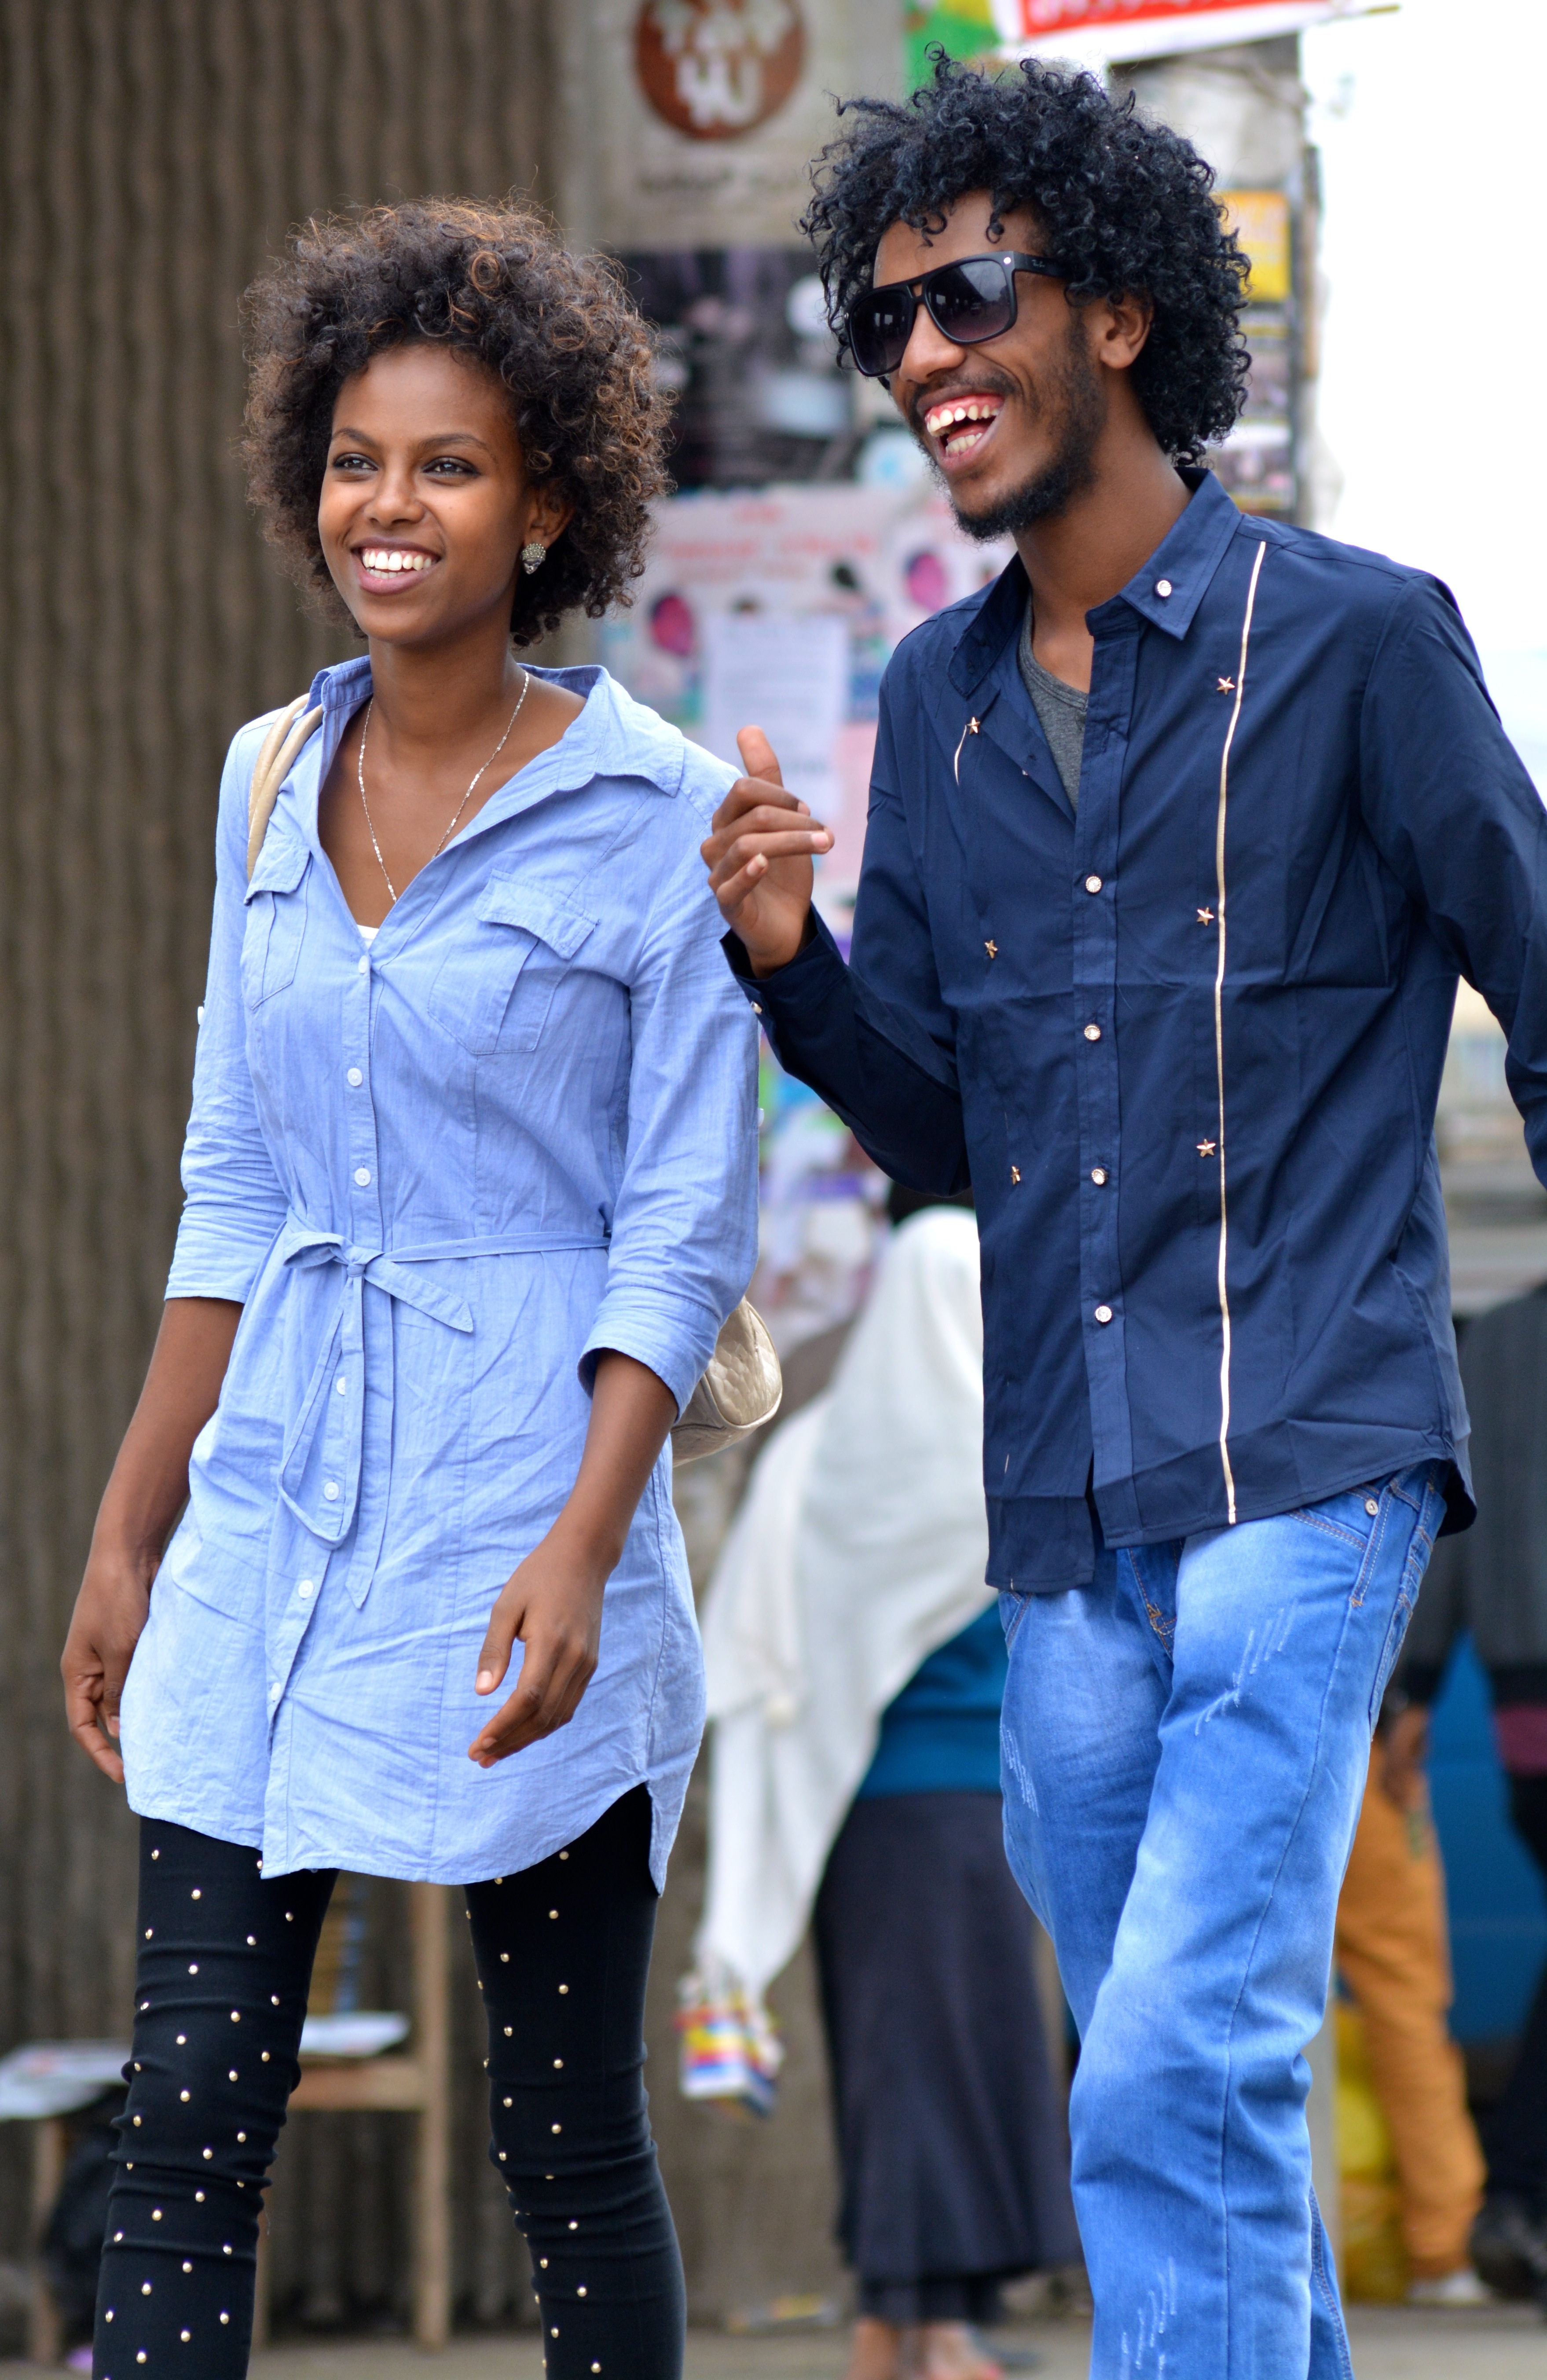
person, people, girl, boy, male, female, love, couple, fashion, black, together, lifestyle, smiling, smile, happy, african, african american, interaction, abdomen, african american woman, african american people, fashion design